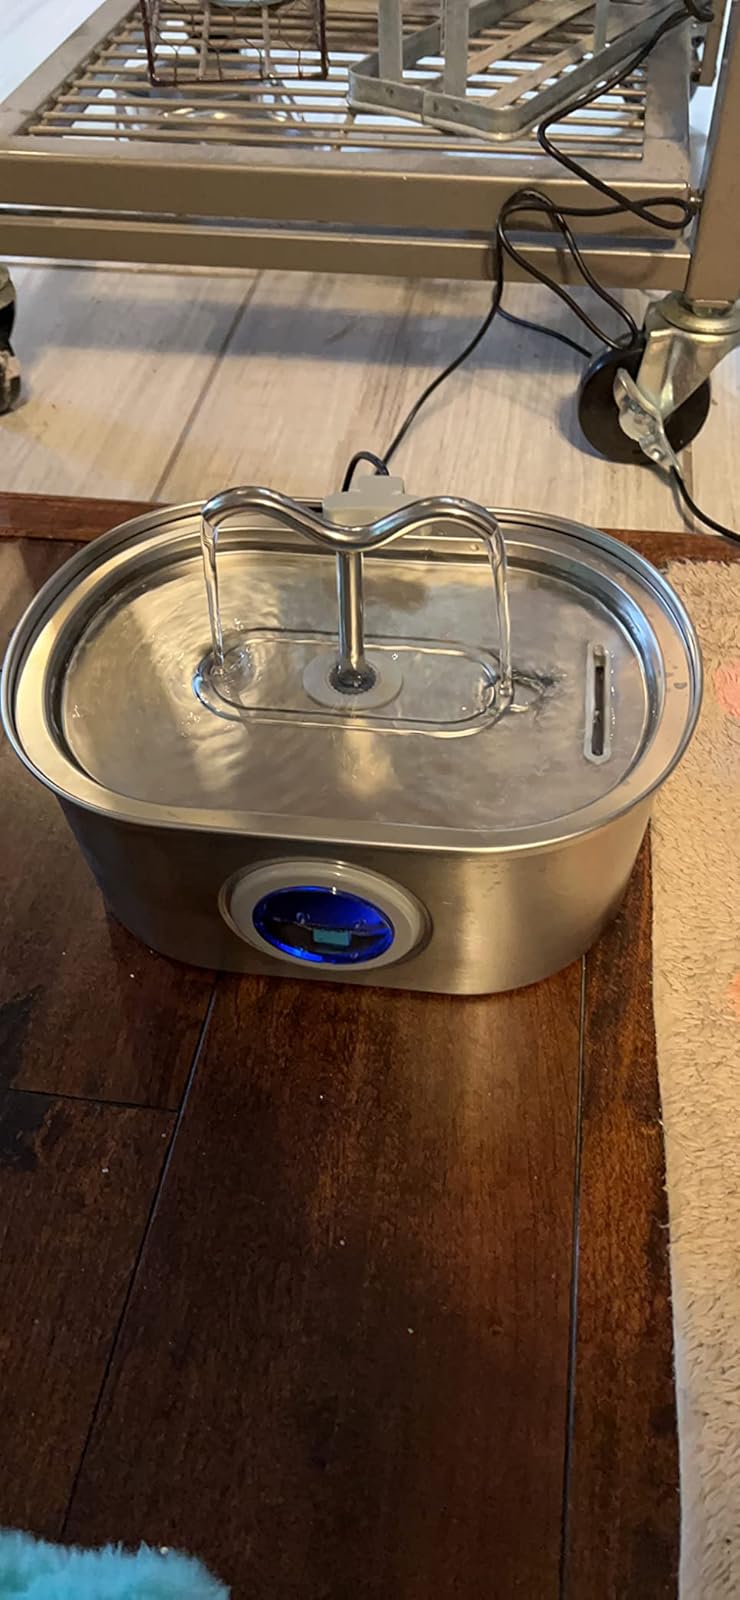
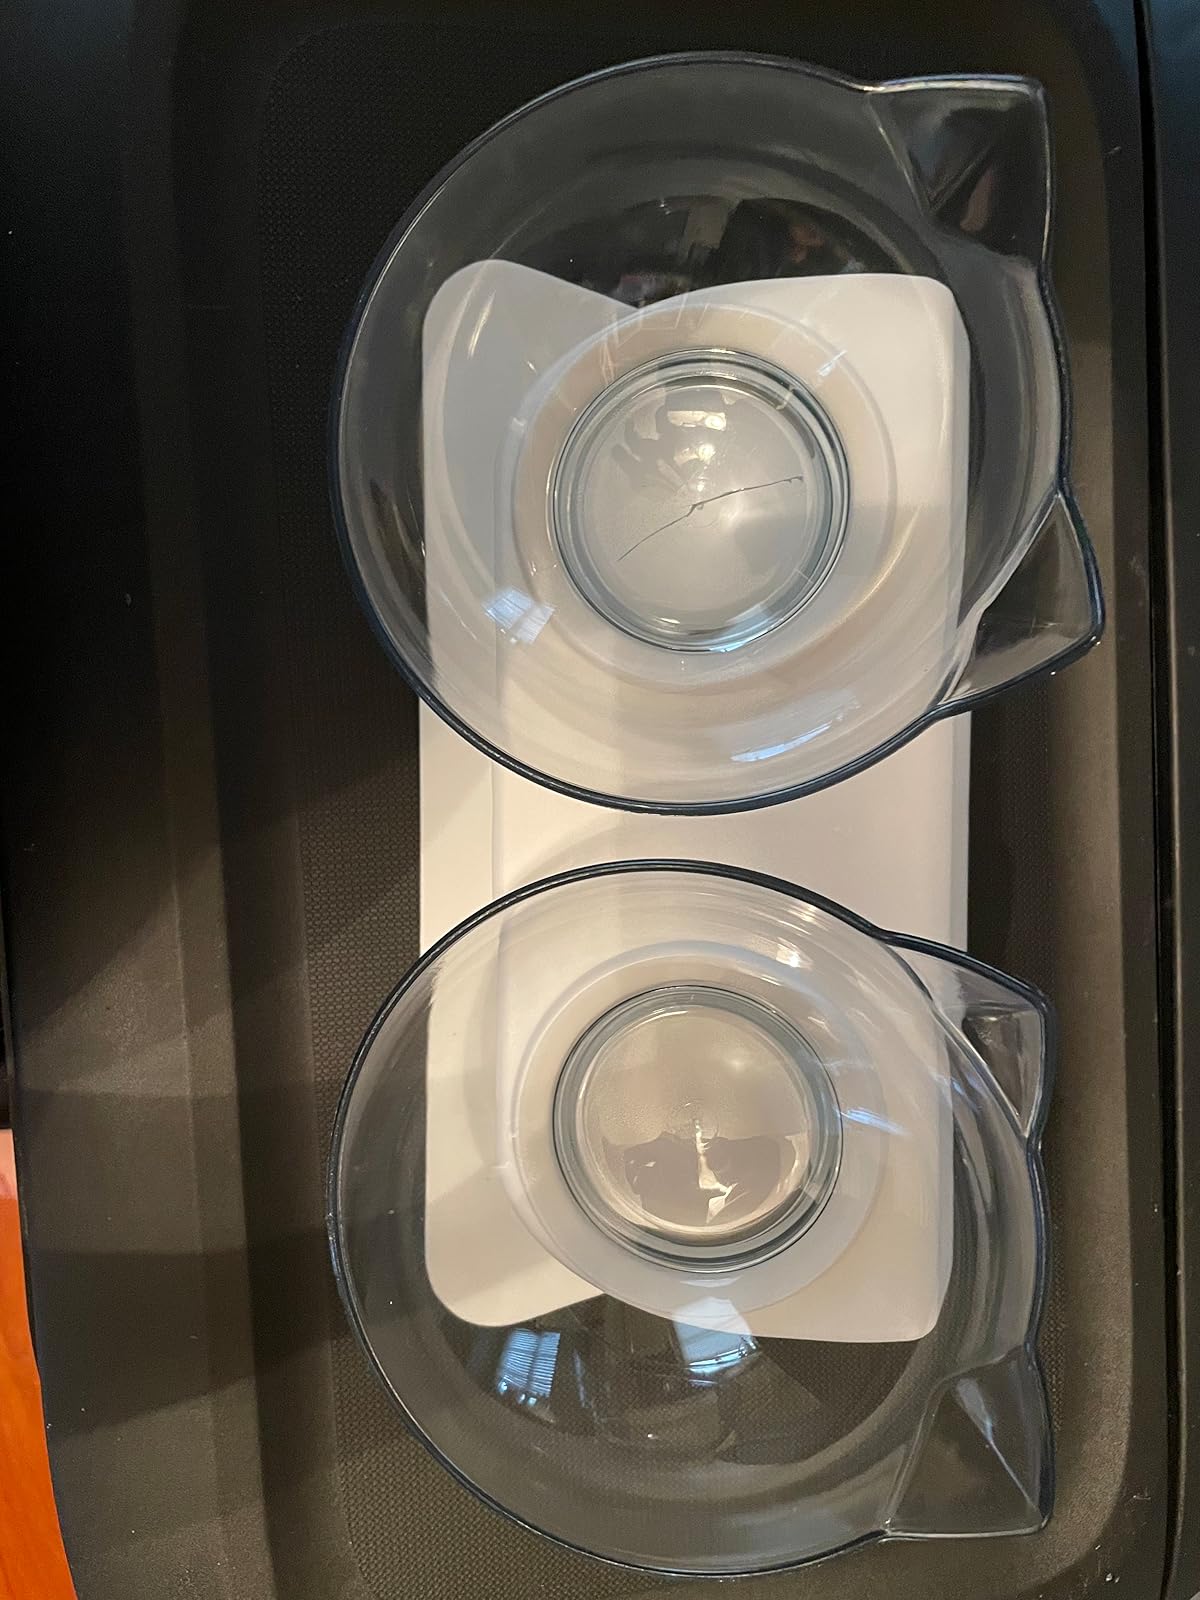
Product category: items_bowl
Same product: no